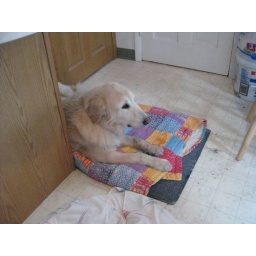
makeshift dog bed in the kitchen